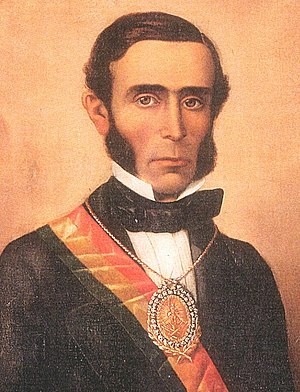
Bolivias præsidenter / Liste over Bolivias præsidenter
Bolivias præsident, er statsoverhoved og regeringsleder i Bolivia. I henhold til den nuværende forfatning vælges præsidenten ved valg for en fem-årig periode.